Minnesota State Capitol

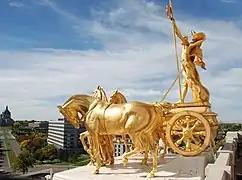
"Progress of the State," looking west

The Minnesota State Capitol dome is the second largest self-supported marble dome in the world, behind Saint Peter's Basilica in the Vatican, on which Gilbert based his design. The dome itself is actually made up of three domes or layers. The outer layer is a self-supporting dome made of Georgia marble blocks resting upon their own weight. Hidden inside is a brick and steel cone that supports the lantern and golden sphere at the top of the dome and provides an internal water drainage system, which helps avoid the heaving problem created by the freezing and thawing of Minnesota winters. Below that is the decorative masonry dome that can be seen from the inside, looking up from the rotunda. At the dome's base are 12 marble eagles paired with the columns surrounding the drum of the dome. At the dome's top is a columned stone lantern which is then topped by a finial globe covered in gold leaf.